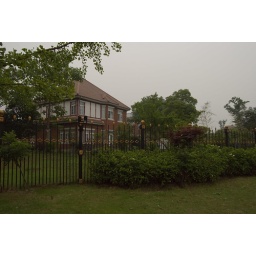
A typical single-family home around the lake at Thames Town.